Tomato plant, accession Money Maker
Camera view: horizontal (90 deg, fisheye); turntable rotation: 270 degrees
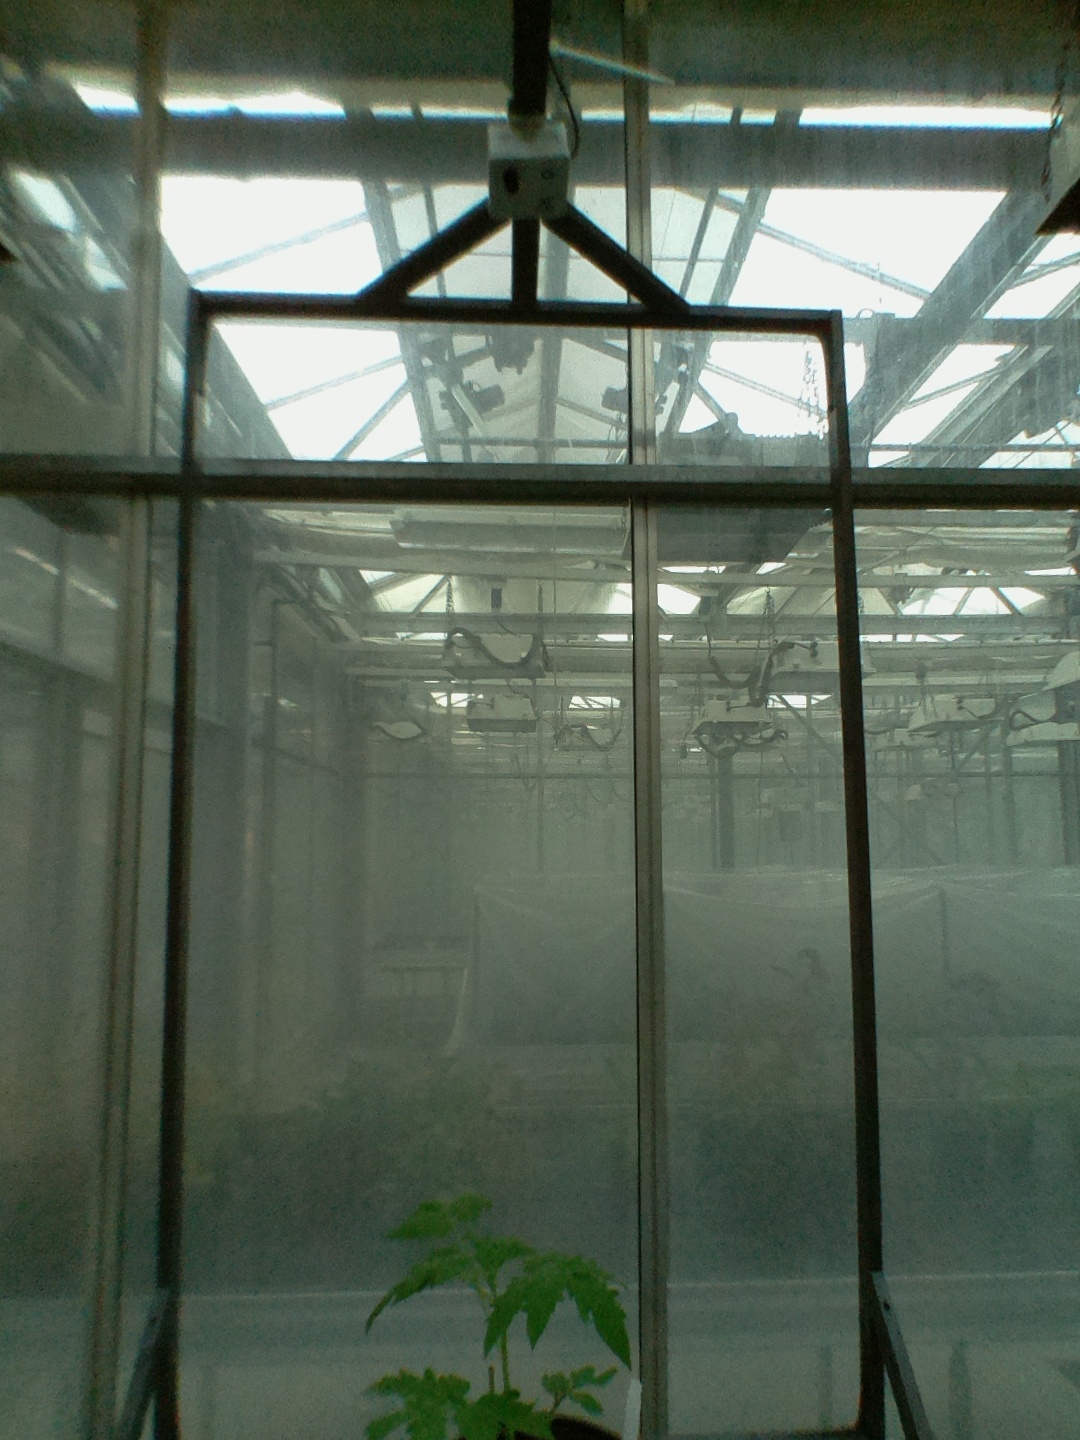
BBCH growth stage 13: 6 of true leaves visible